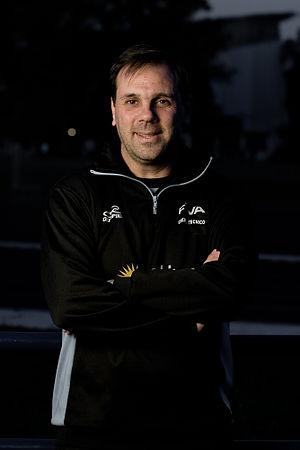
Carlos Weber, né le 6 janvier 1966 à Buenos Aires, est un joueur de volley-ball argentin.